Frankfurt (Oder)-Rosengarten station

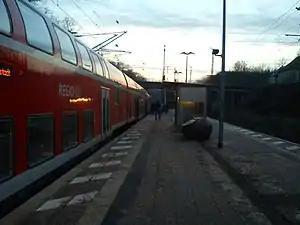
RE 1 on platform 1

Frankfurt (Oder)-Rosengarten station is located at kilometre 75.0 of the Berlin–Wrocław railway in Frankfurt (Oder) in the German state of Brandenburg. The station has an island platform, which can be reached from a road bridge. It is served by Regional-Express service RE 1.